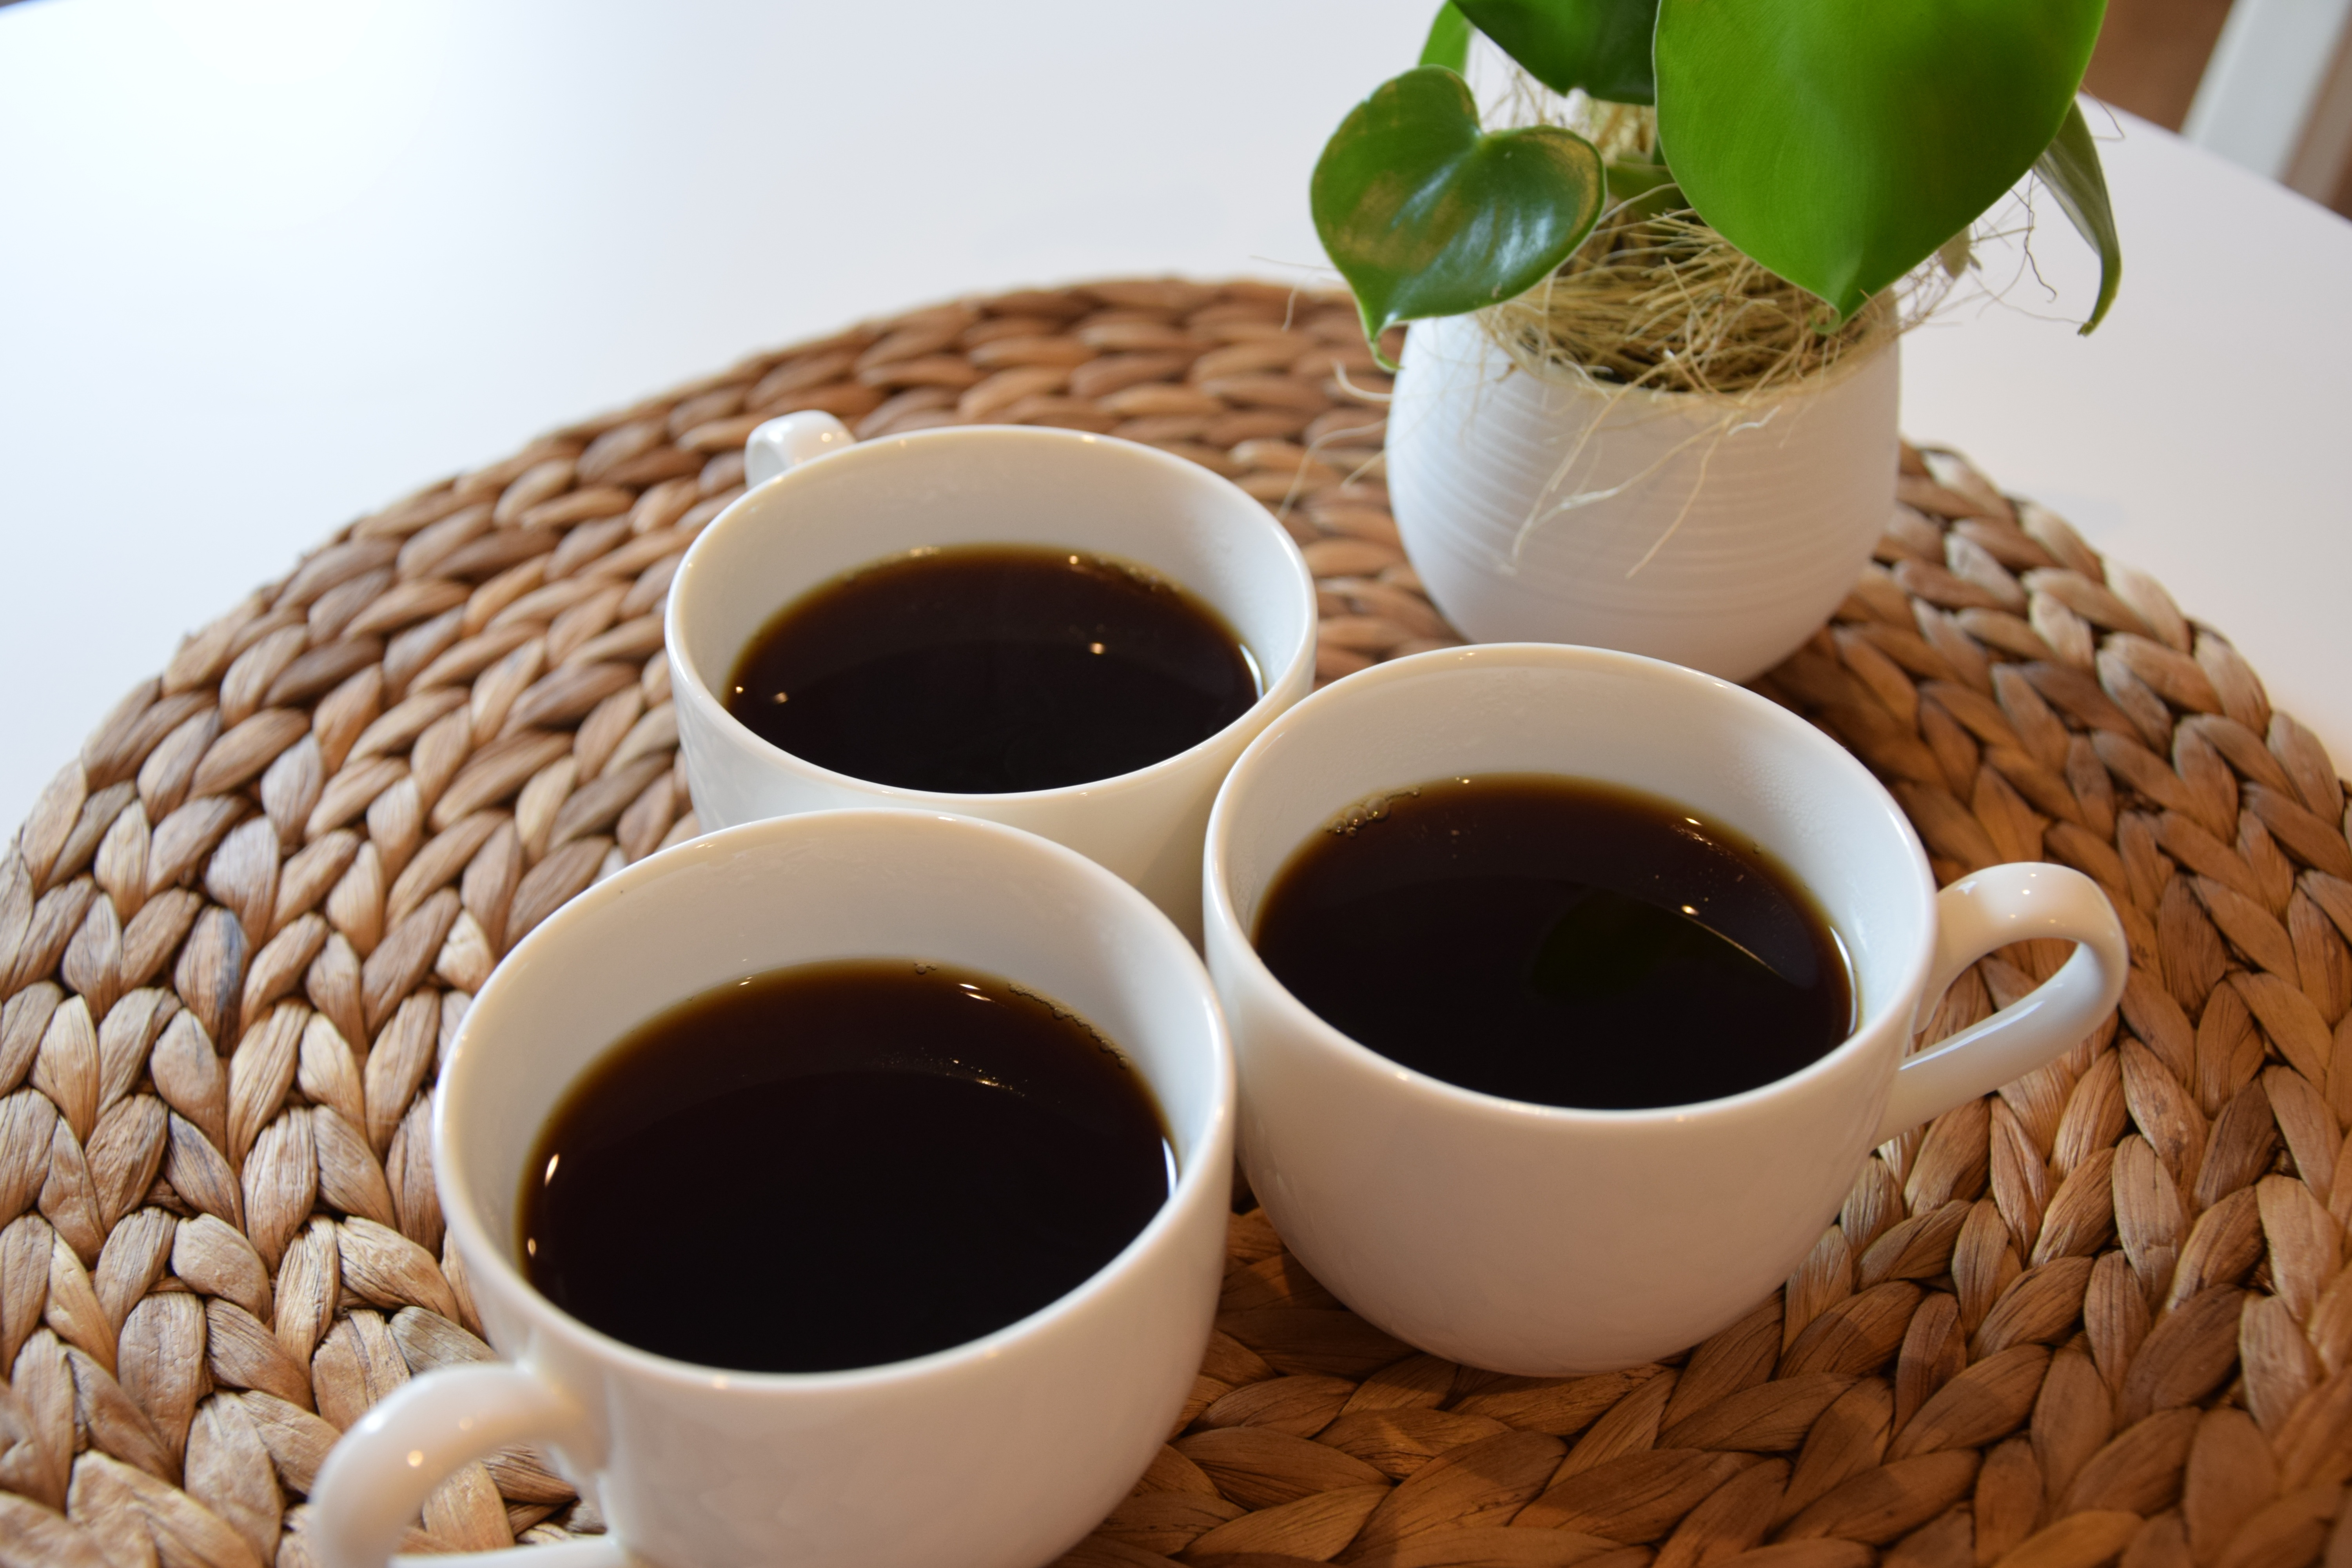
coffee, cup, food, relax, herb, drink, espresso, coffee cup, caffeine, flavor, turkish coffee, caff americano